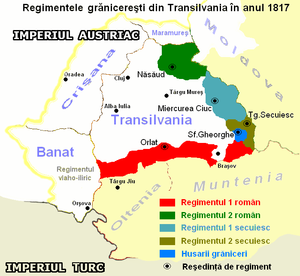
Les Confins militaires transylvains ou Frontière militaire transylvaine, également connue sous le nom de généralat de Transylvanie, était un territoire militaire de la monarchie de Habsbourg. Ils faisaient partie des confins militaires et couvraient la frontière des principautés de Moldavie et Valachie, vassales de l'Empire ottoman.